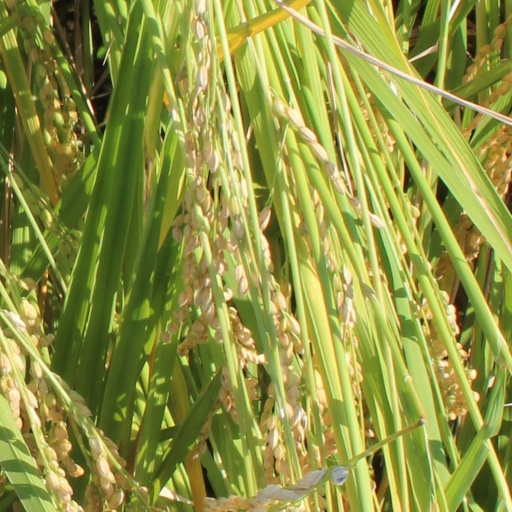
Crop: rice